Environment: real
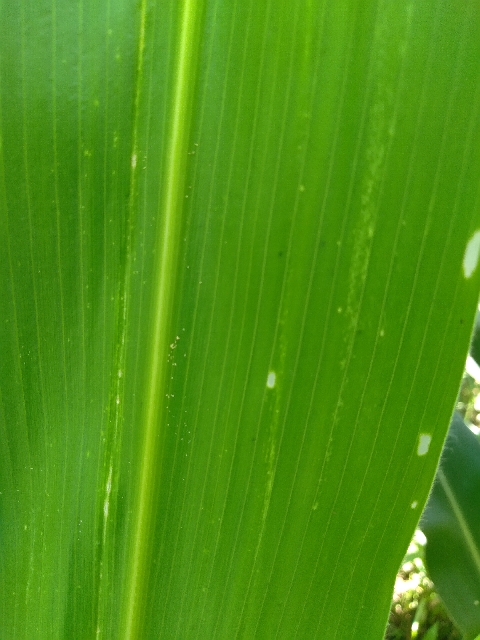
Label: lethal_necrosis